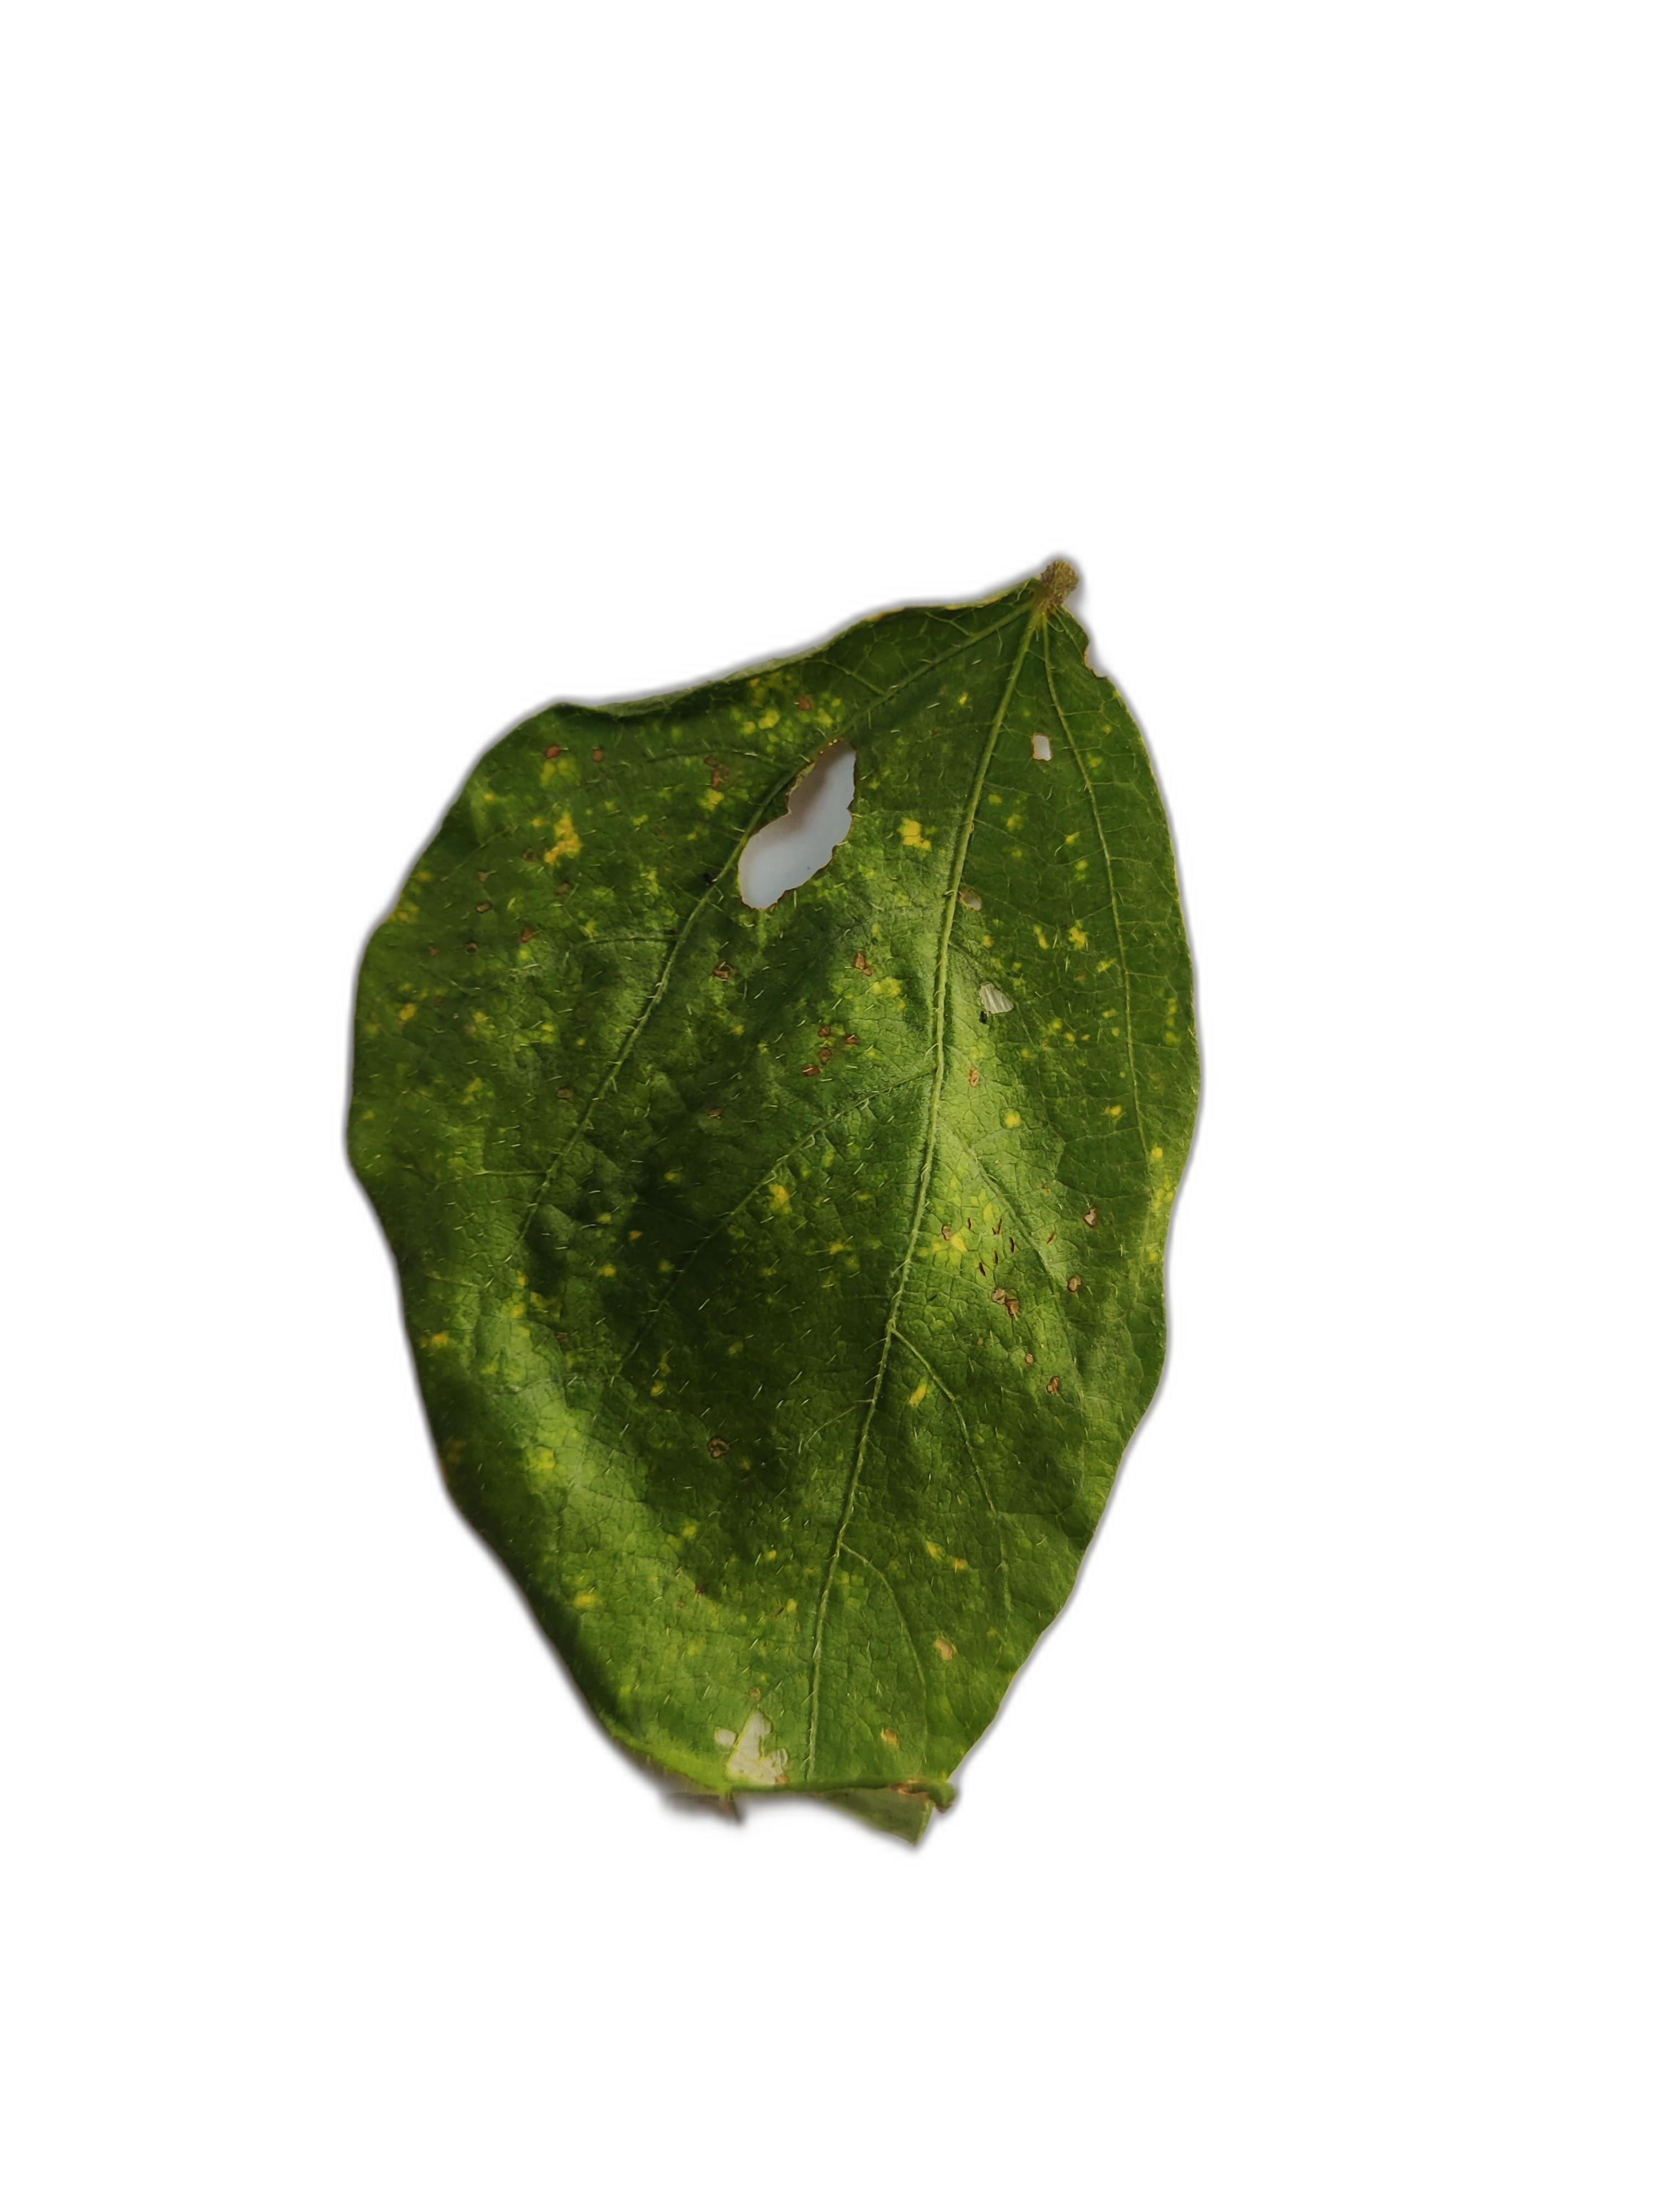
Label: Yellow Mosaic